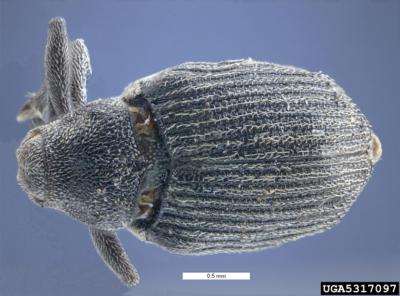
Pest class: Cabbage_seedpod_weevil